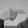
ASL letter: H